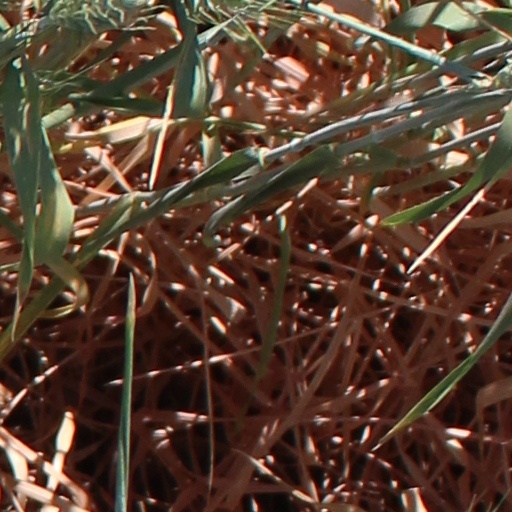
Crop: wheat